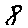
Label: 8